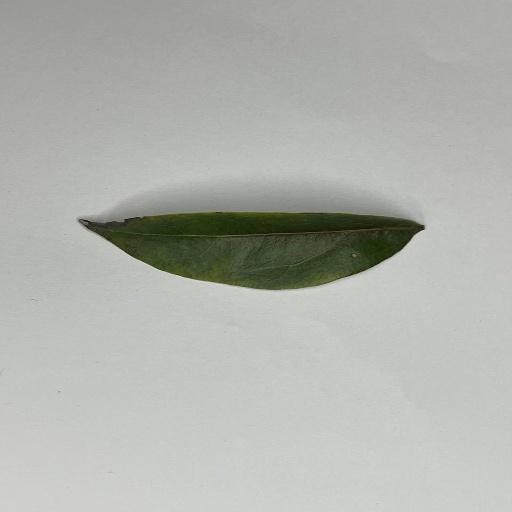
Species: Camphor
Leaf condition: Healthy Leaf